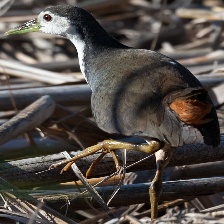
Species: WHITE BREASTED WATERHEN
Scientific name: AMAURORNIS PHOENICURUS
ImageNet parent category: european_gallinule